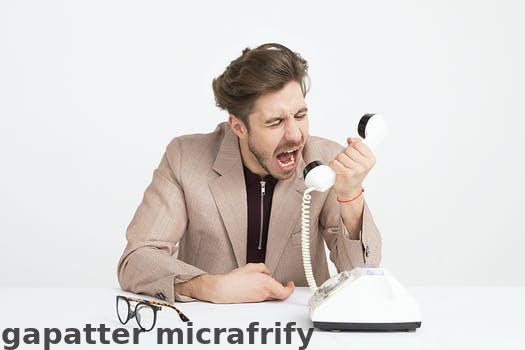
Label: Watermark